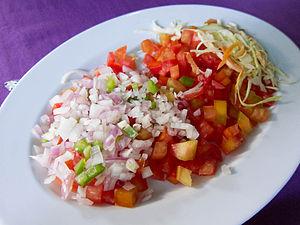
La cuisine malawite comprend les aliments et les pratiques culinaires du Malawi. Le thé et le poisson caractérisent la cuisine populaire du pays.